Kitty Brazelton

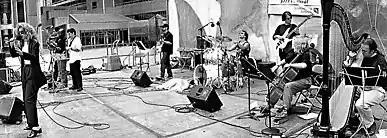

Brazelton co-founded electronic/punk trio "What is it Like to Be a Bat?" in 1995 with sound artist/composer Dafna Naphtali. In 2001, Harvestworks, with funding from NYSCA, commissioned "Bat" to write a 30 minute piece, which became "5 Dreams; Marriage", a set of operatic arias based on Naphtali's wedding vows.